Raja Malaya Simha

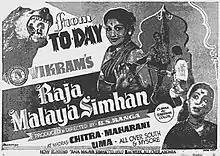
Poster

Raja Malaya Simha (or Raja Malaya Simhan) is a 1959 Indian Telugu/Tamil-language film directed and produced by B. S. Ranga. This film is known to be the first Telugu film to contain sequences in Eastmancolor.